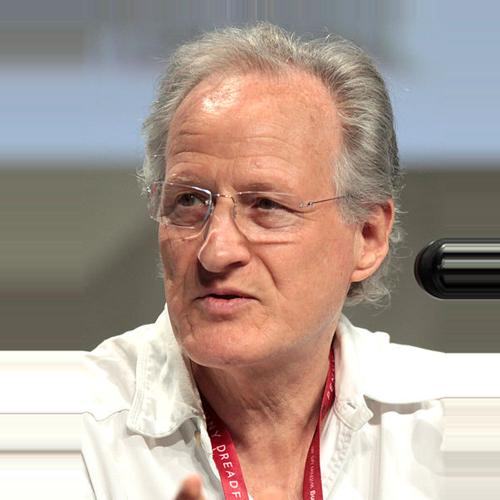
Age: 70